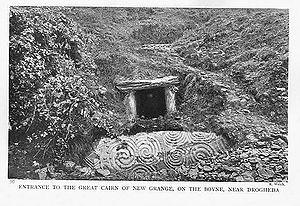
Newgrange est l’un des plus célèbres sites archéologiques d'Irlande, situé dans le comté de Meath, au nord de Dublin. C’est un tumulus de 85 mètres de diamètre à l’intérieur duquel on atteint la chambre funéraire par un long passage couvert. Il fait partie de tout un ensemble de sites préhistoriques appelé Brú na Bóinne.